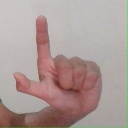
अक्षर: ल